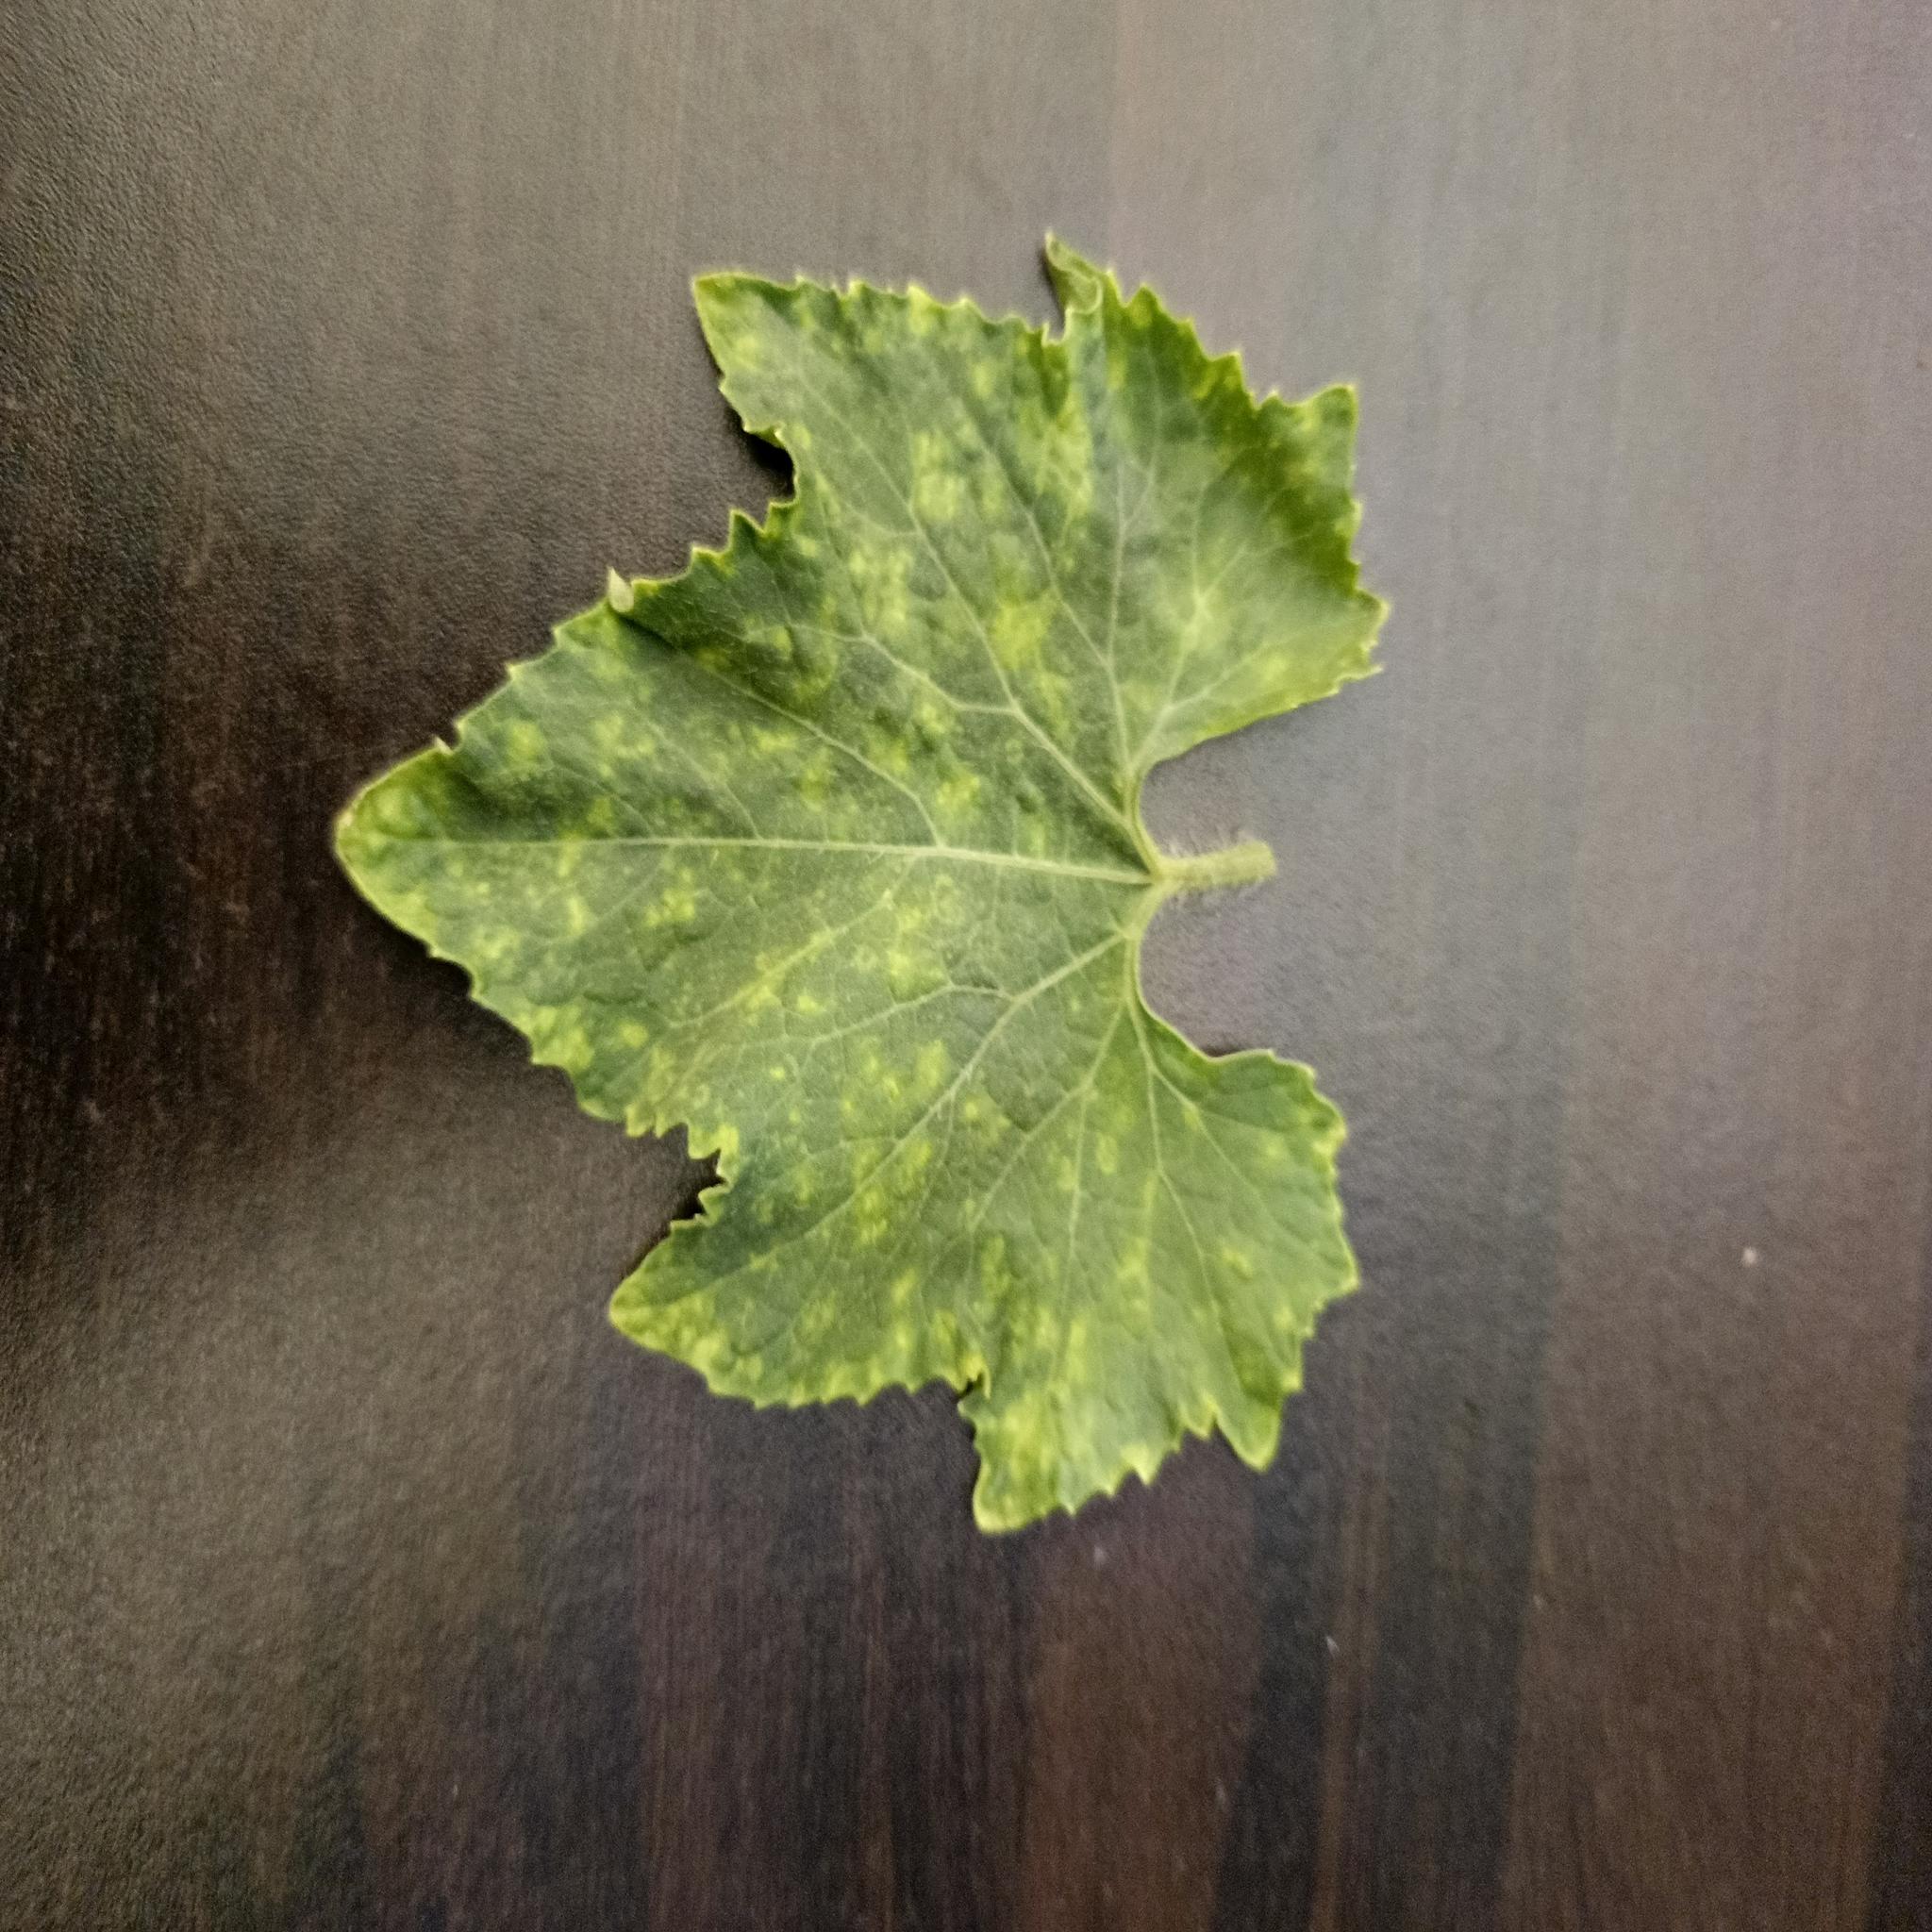
Label: Downy mildew